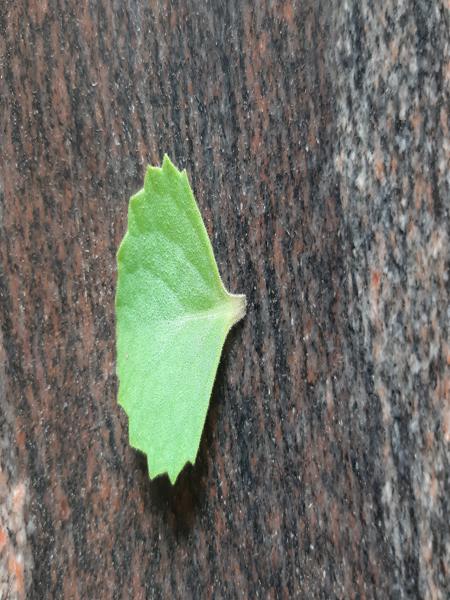
Plant: Doddpathre